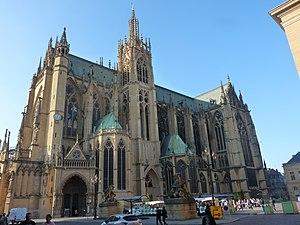
Cette liste mentionne les dix plus hauts bâtiments de la ville française de Metz et son agglomération.
Saint Étienne est un prédicateur juif du Iᵉʳ siècle considéré a posteriori comme le premier diacre et le premier martyr de la chrétienté.